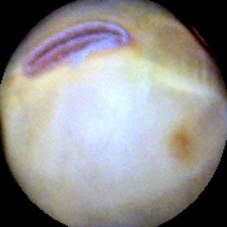
Label: Intact